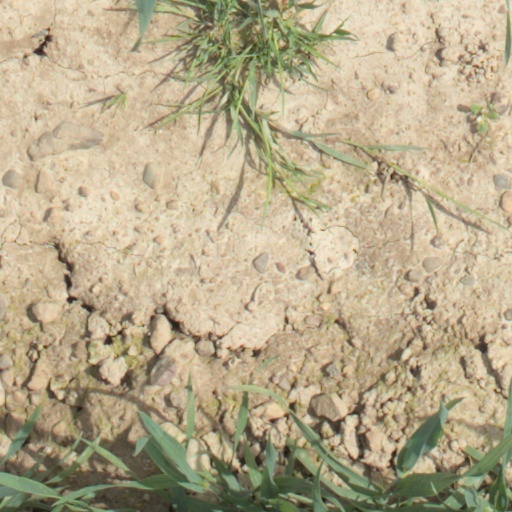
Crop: wheat